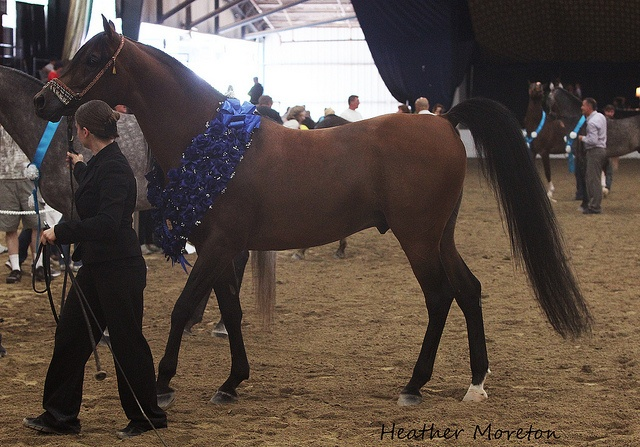
a horse and a person in black are walking
A woman is guiding a horse through a stadium.
A person walking next to a horse at a horse show.
a person is walking a horse around in dirt
A group of horses are being walked around a dirt court